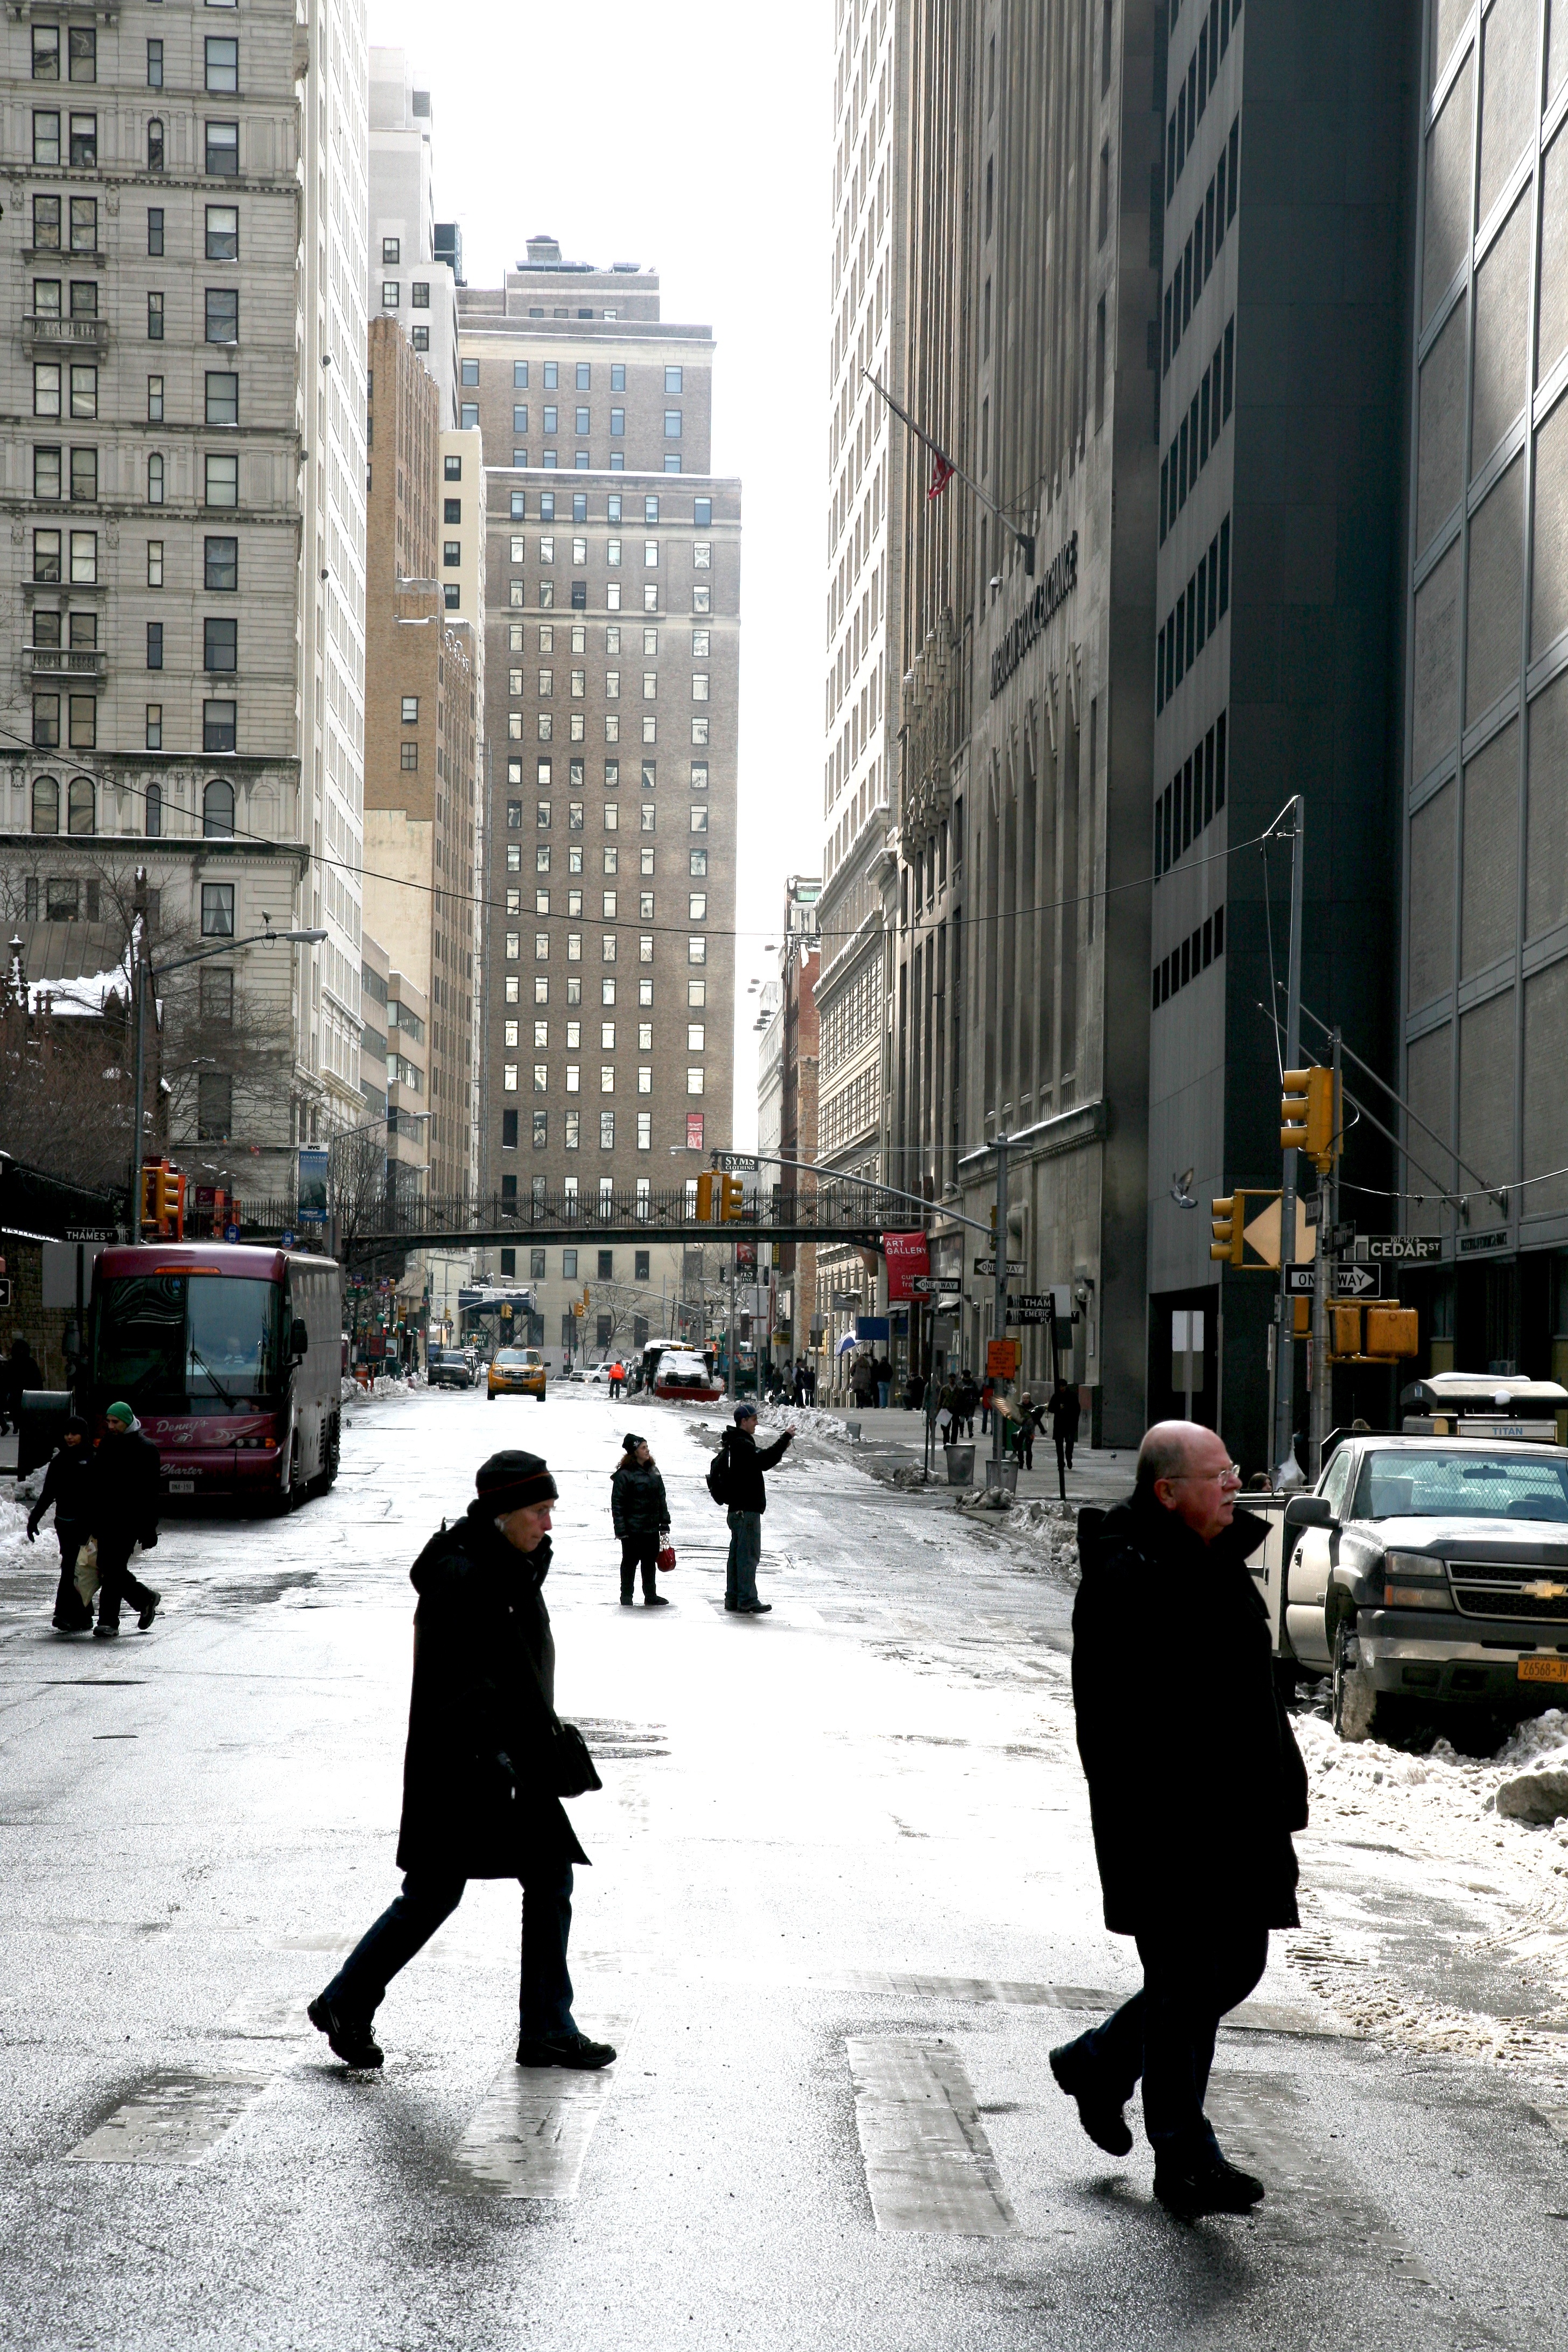
pedestrian, snow, winter, road, street, city, manhattan, cityscape, downtown, tourist, nyc, canon, weather, tourism, season, newyork, infrastructure, newyorkcity, ny, 5d, tourisme, lowermanhattan, ef24105mmf4lisusm, touriste, urban area, human settlement